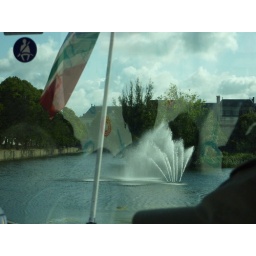
Layover day in Rotterdam - pictures from the bus window in Rotterdam &amp;amp; Den Haag